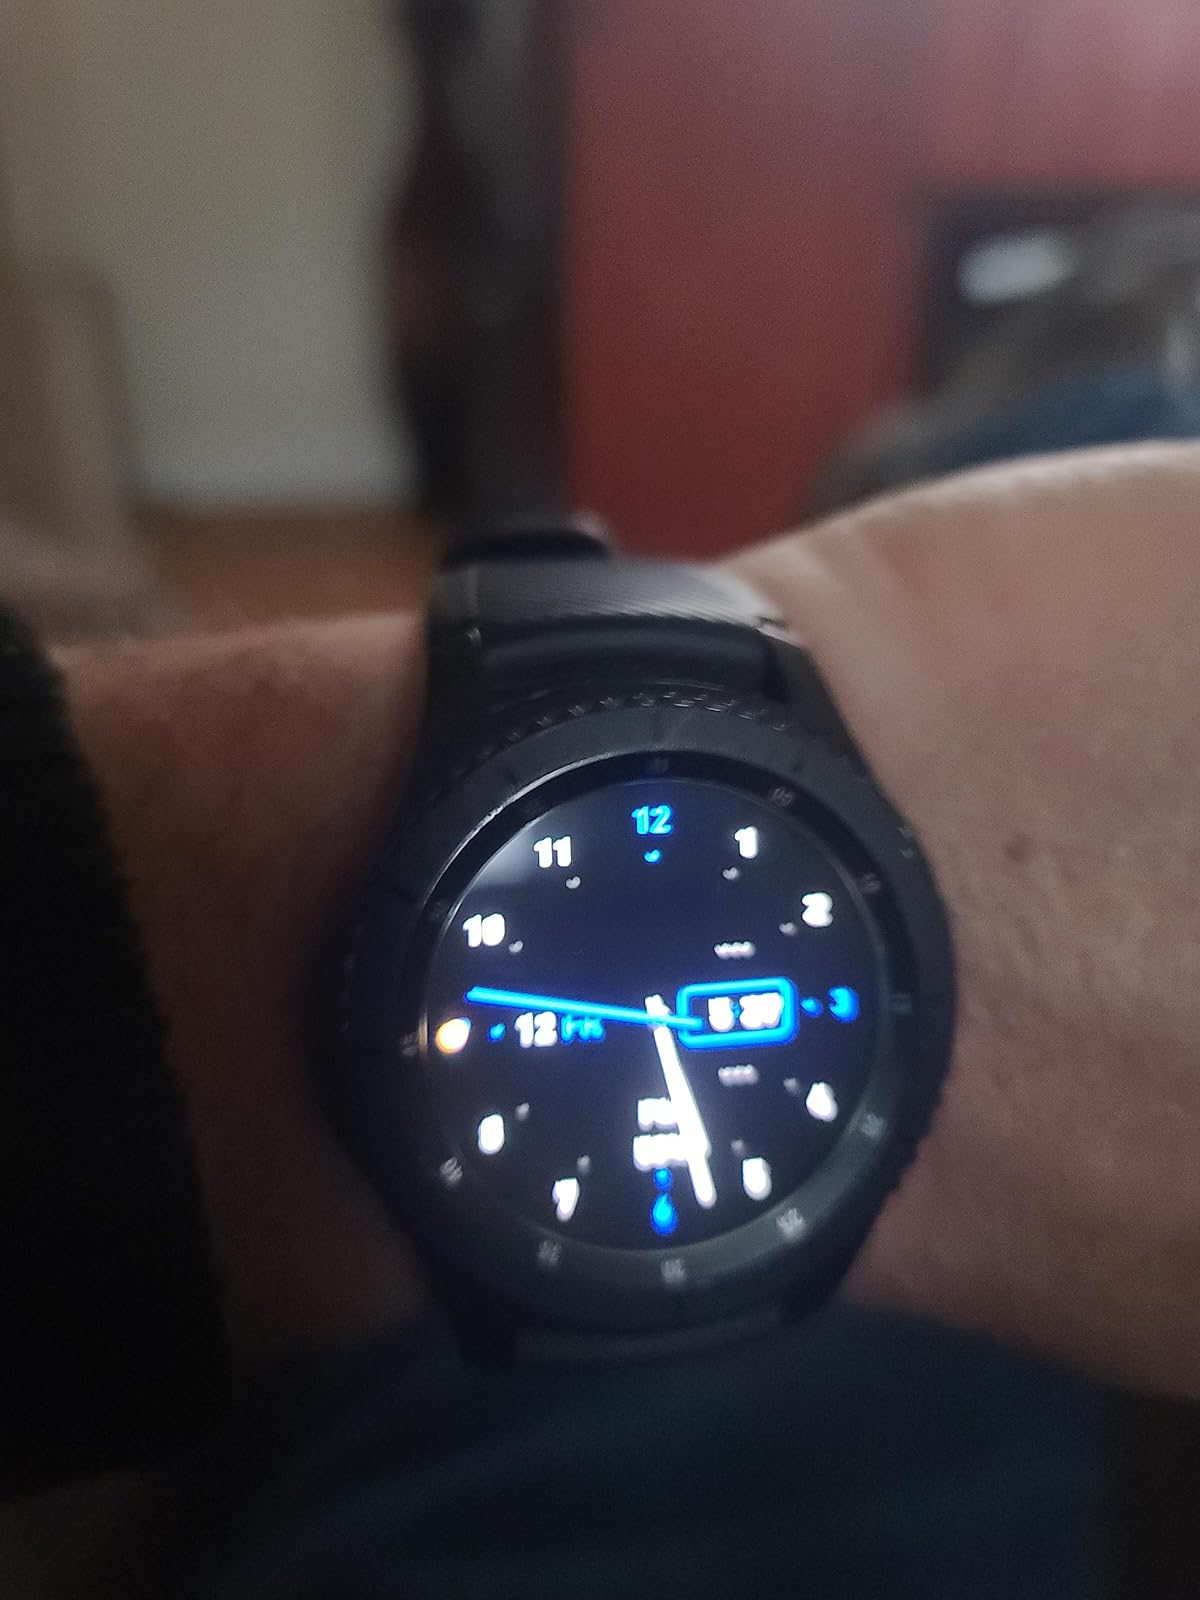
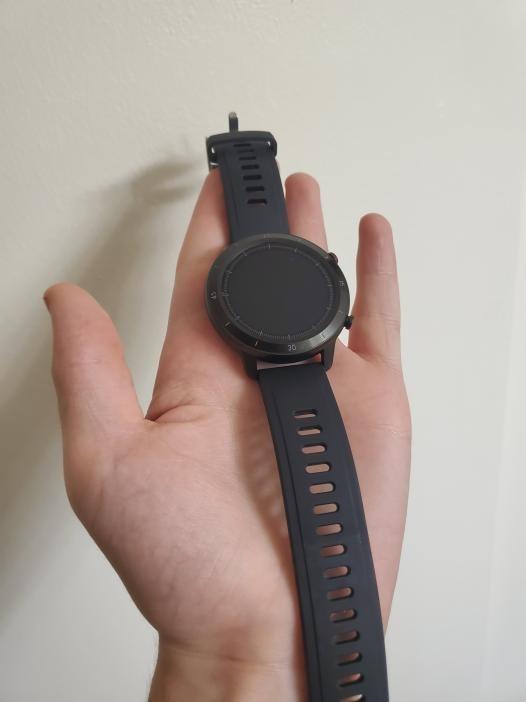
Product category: smartwatch
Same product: no